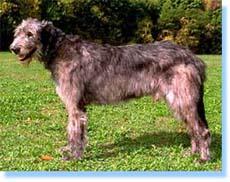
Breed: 224-n000039-Irish_wolfhound